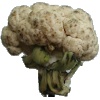
Label: cauliflower